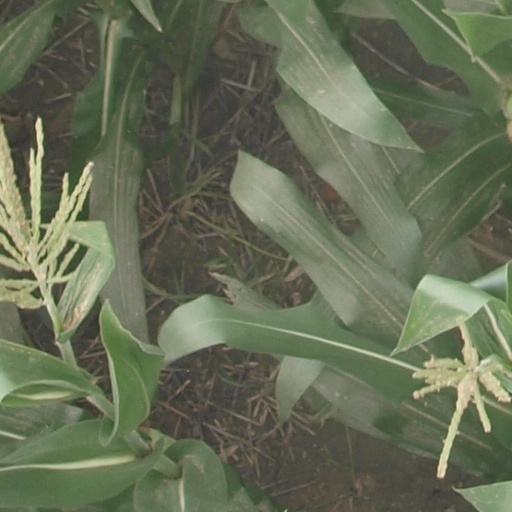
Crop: maize; corn